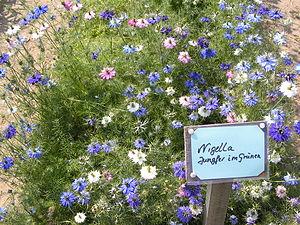
La nigelle de Damas, communément appelée « cheveux de Vénus », « diable-dans-le-buisson » ou « Belle-aux-cheveux-dénoués », est une espèce de plantes annuelles de la famille des Ranunculaceae, de taille moyenne, à feuilles aux segments très fins et aux fleurs d'un bleu très clair, rarement blanchâtres. Elle se développe dans les champs, les terrains vagues et rocailleux, les bords de route. Les graines de la nigelle de Damas — contrairement à celles de la nigelle cultivée — seraient toxiques.